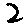
Label: 2